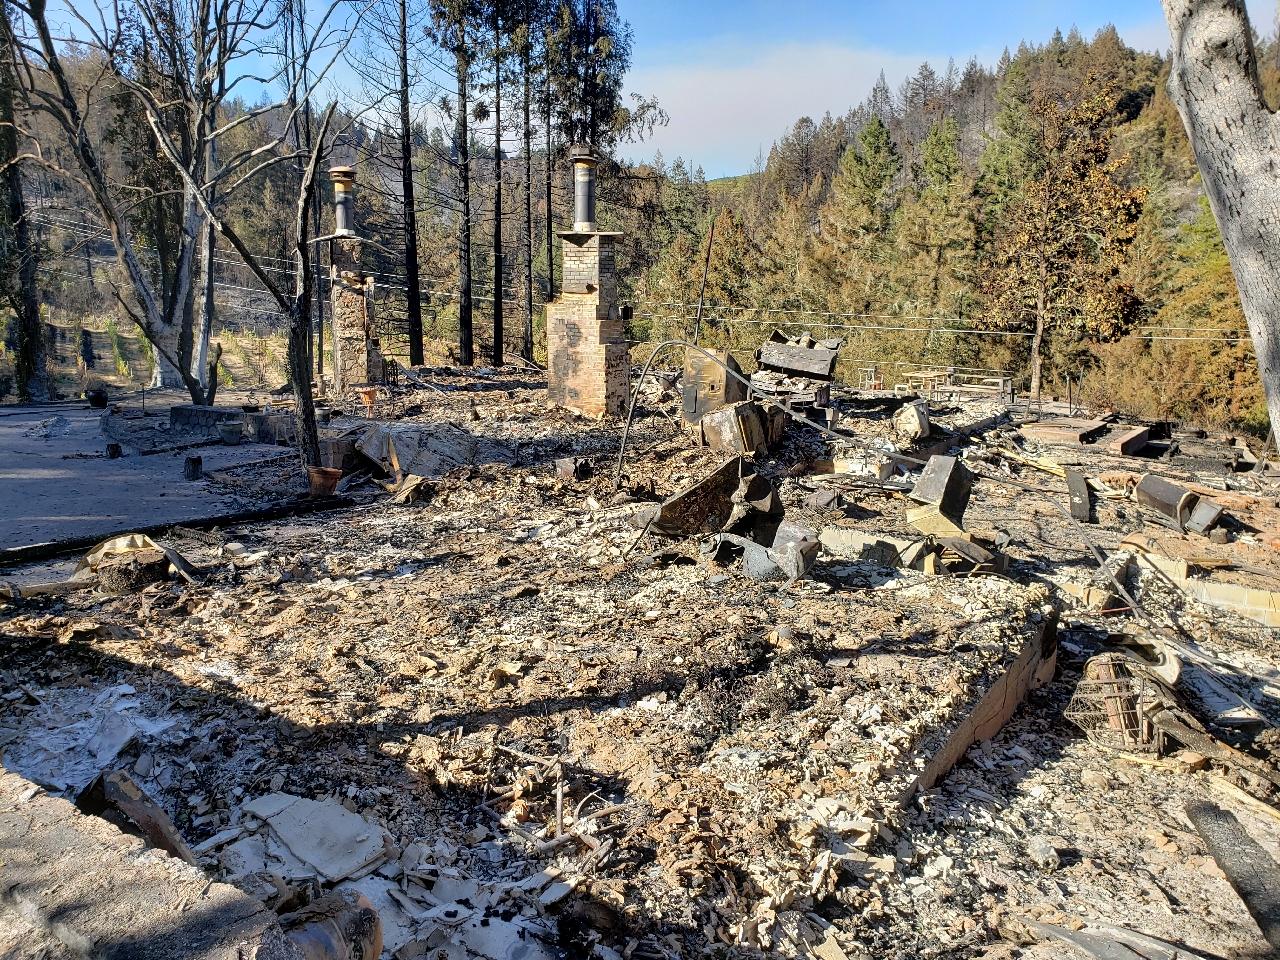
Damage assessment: destroyed